Terror Train

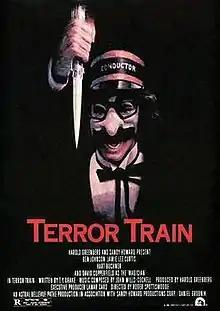
theatrical release poster

Terror Train is a 1980 slasher film directed by Roger Spottiswoode — in his directorial debut — written by Thomas Y. Drake, and starring Jamie Lee Curtis, Ben Johnson, Hart Bochner, Timothy Webber, Anthony Sherwood, Vanity and David Copperfield. The film follows a group of pre-medical school students holding a New Year's Eve costume party on a moving train who are targeted by a killer who dons their costumes.